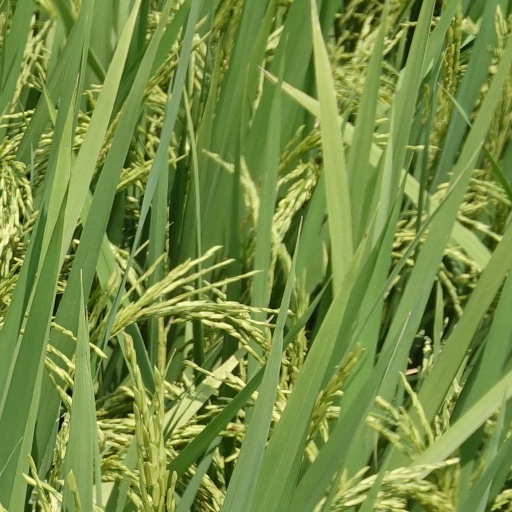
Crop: rice